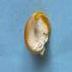
Maize quality: Bad